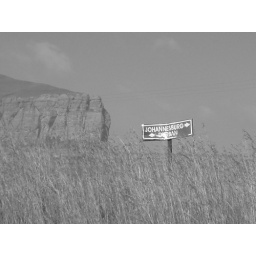
Close up of the sign in the middle of a field between Jo'burg and Durban